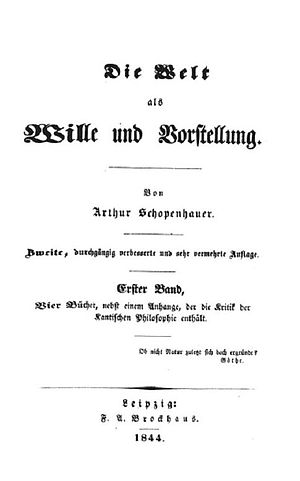
Verden som vilje og forestilling
100
Verden som vilje og forestilling er filosoffen Arthur Schopenhauers hovedværk og udkom i december 1818. Den regnes for et af de største filosofiske værker nogensinde. Første bind blev oversat til dansk i 2005 af Søren Fauth